Aniporn Chalermburanawong

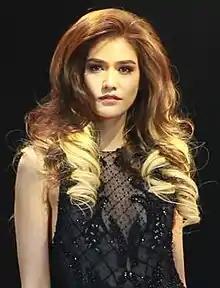
Chalermburanawong in 2017

Aniporn Chalermburanawong (born 19 March 1994) is a Thai actress, model and beauty pageant titleholder who won Miss Universe Thailand 2015. She represented Thailand at the Miss Universe 2015 pageant held in Las Vegas, where she placed in the Top 10 and won Best in National Costume.